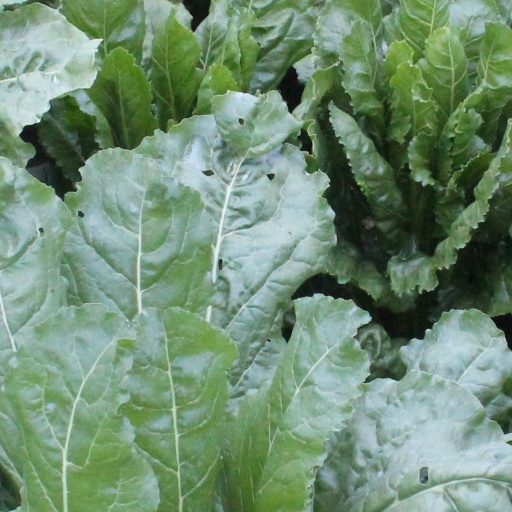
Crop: sugar beet